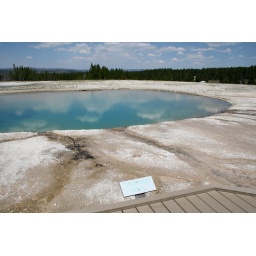
I like the difference in blue between the sky and the pool.